Hupmobile

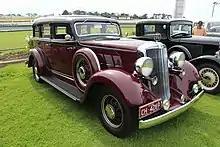
1933 Model K

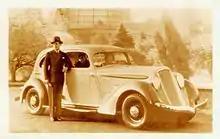
1934 Model J Aero-Dynamic by Raymond Loewy

Hupp abandoned its more conservatively styled product line and turned to Raymond Loewy to design its 1932 Hupp Model K, a flashy roadster that did well at the track, but sales continued to decline. 1934 saw the introduction of a striking restyle called the "Aerodynamic" by Loewy, as well as the lower-priced series 417-W using Murray-built slightly modified Ford bodies.